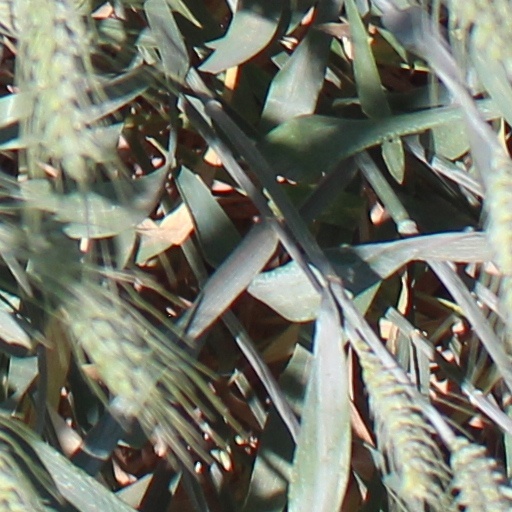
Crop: wheat